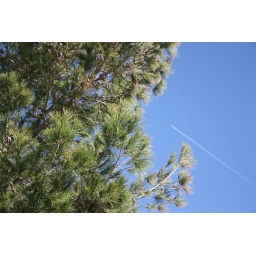
A jet heads for a pine tree in Ierapetra, Crete